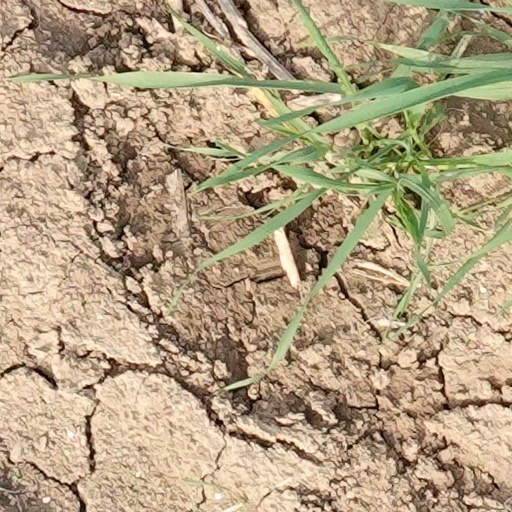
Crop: wheat